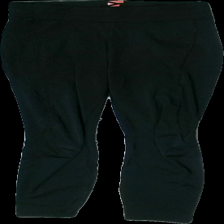
View: front
Type: Trousers
Category: Ladies
Brand: Nly Trend
Colors: Black
Material: 100% polyester
Cut: Regular
Size: S
Season: All
Trend: Sports
Damage: threading ripping
Price range: <50
Recommended usage: Export